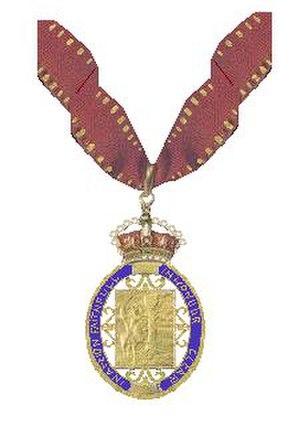
L'ordre des compagnons d'honneur est un ordre du Royaume-Uni et du Commonwealth instauré le 4 juin 1917 par le roi George V.